Duke of Arco

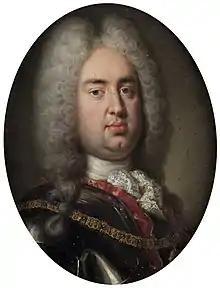
Portrait of the 1st Duke by Antonio David

Historical accounts mentioned some notable personages who held the title. For instance, there was the very first duke Don Alonso Manrique, who also held the positions caballerizo mayor and "montero mayor" (Master of the Royal Hunt). In 1839, the duke who held this position represented the "hacendados" (landowners) in a petition to the civil governor of Malaga asking for irrigation reforms.